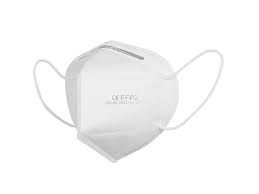
Waste category: trash